HD 110067

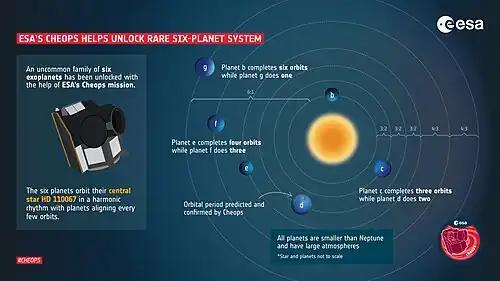
The six planets in the HD 110067 system are all smaller than Neptune, and revolve around their parent star in a very precise waltz: When the closest planet to the star makes three full revolutions around it, the second one makes exactly two during the same time; this is called a 3:2 resonance; the six planets form a resonant chain in pairs of 3:2, 3:2, 3:2, 4:3, and 4:3, resulting in the closest planet completing six orbits while the outer-most planet does one.

Six known sub-Neptune exoplanets (b, c, d, e, f, g) with planetary radii ranging from 1.94 to 2.85 from HD 110067, the host star. All planets are smaller than Neptune and have large atmospheres. The star and related planetary system are located 105 light years away, in the constellation Coma Berenices. Masses of all six of the planets in the system range from 3.9 (mass of Earth) to 8.5 . All of the planetary orbits in the HD 110067 system are closer to their star than distance between the planet Mercury and the Sun.